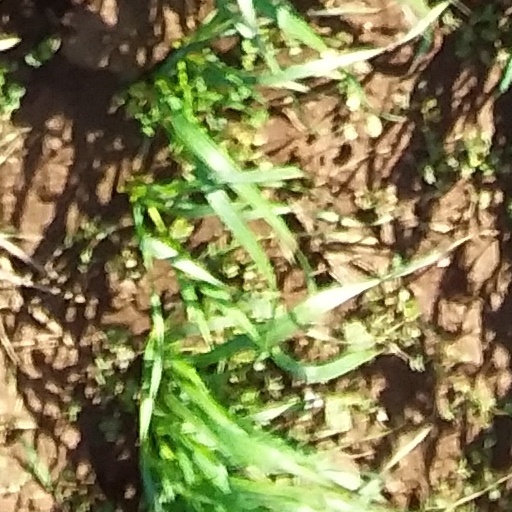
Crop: wheat